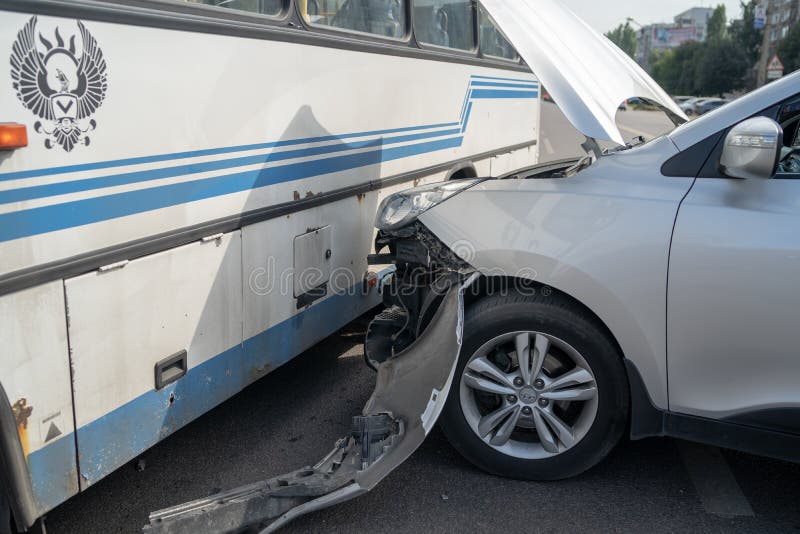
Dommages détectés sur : capot, aile avant gauche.
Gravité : majeur